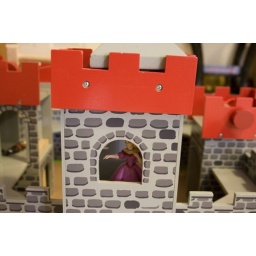
timer again, on a chair looking in the window